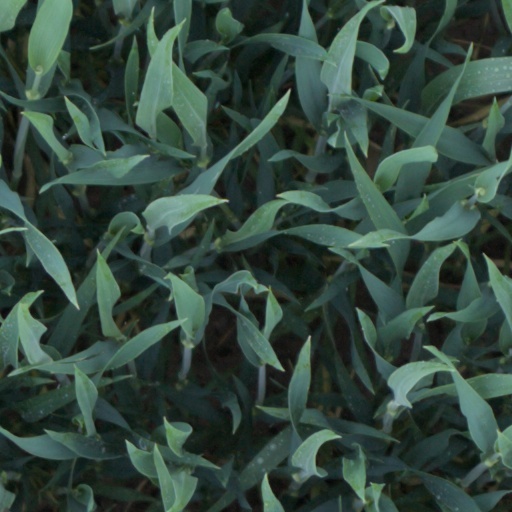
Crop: wheat